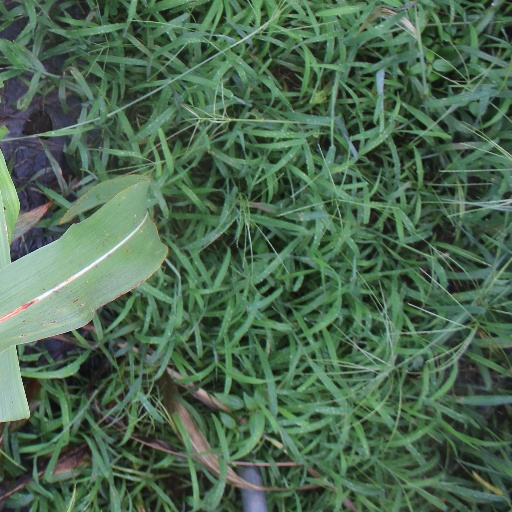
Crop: sorghum